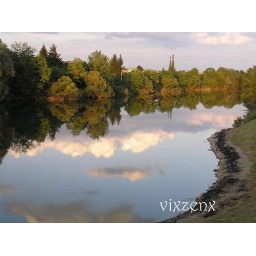
A river near my aunts farm in croatia taken from bridge just near Mahicno